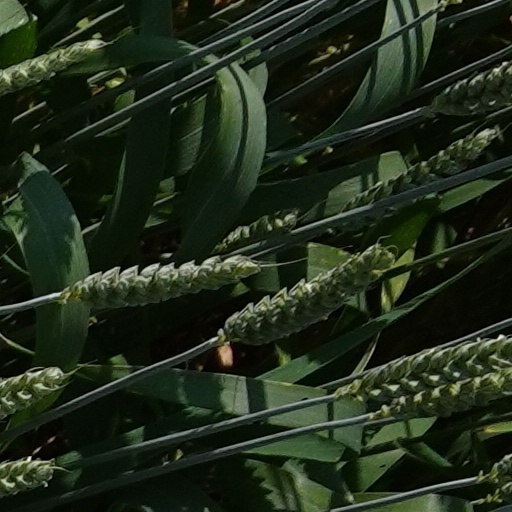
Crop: wheat